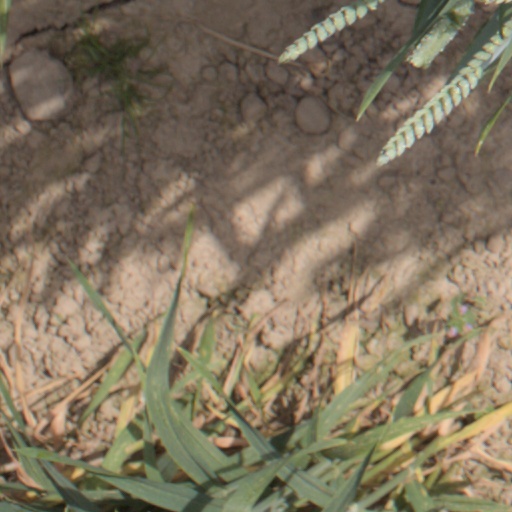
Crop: wheat